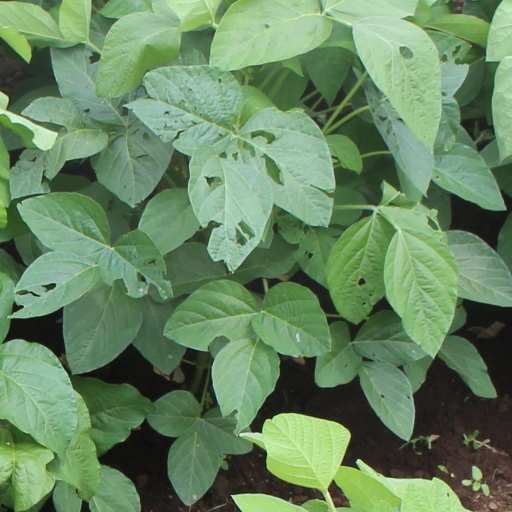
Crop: soybean